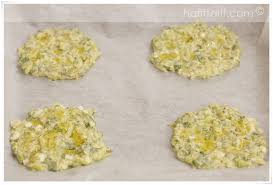
Yemek: mucver